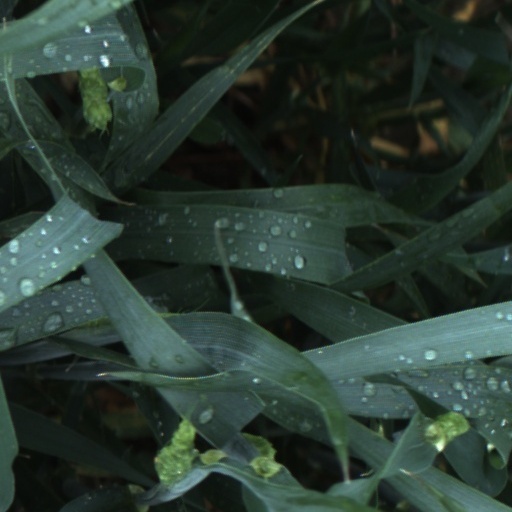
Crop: wheat